Economy of Bulgaria

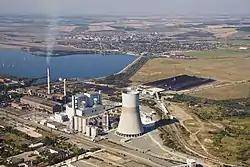
AES Galabovo, part of Maritza Iztok Complex

Bulgaria relies on imported oil and natural gas (most of which comes from Russia), together with domestic generation of electricity from coal-powered and hydro plants, and the Kozloduy nuclear plant. Bulgaria imports 97% of its natural gas from Russia. The economy remains energy-intensive because conservation practices have developed slowly. The country is a major regional electricity producer. Bulgaria produced 38.07 billion kWh of electricity in 2006